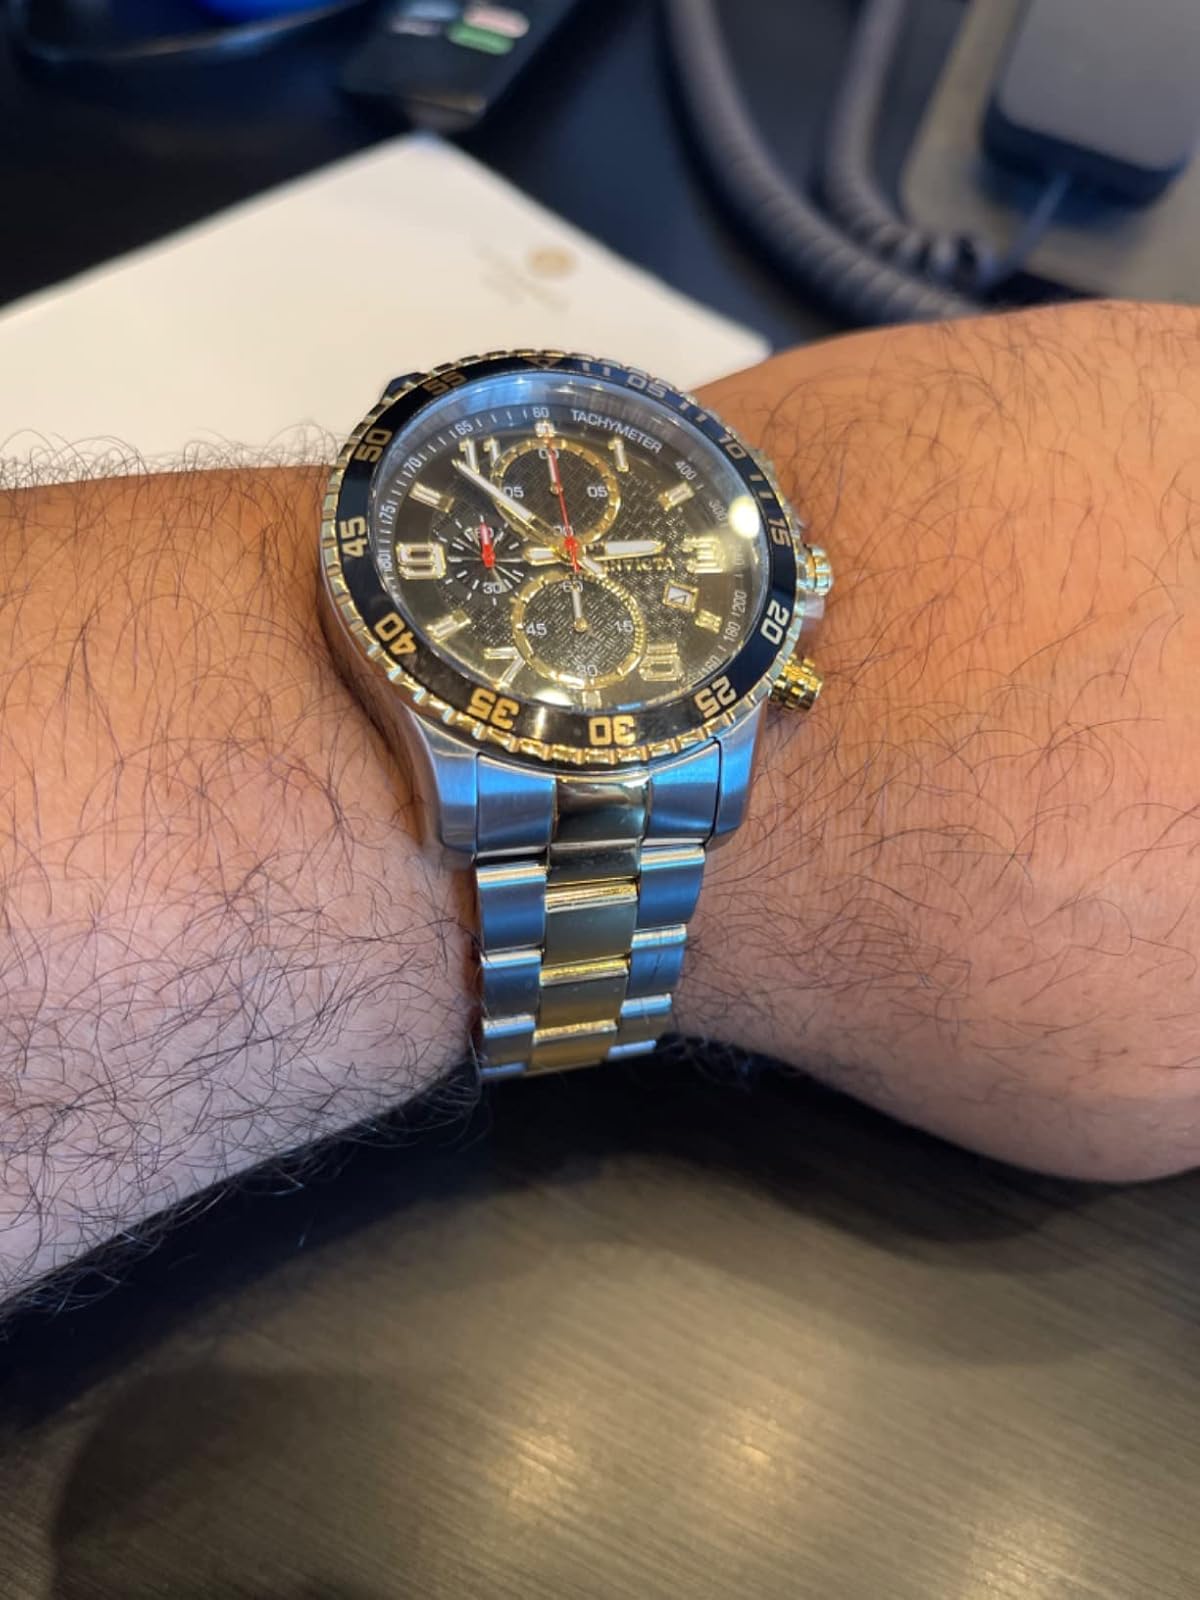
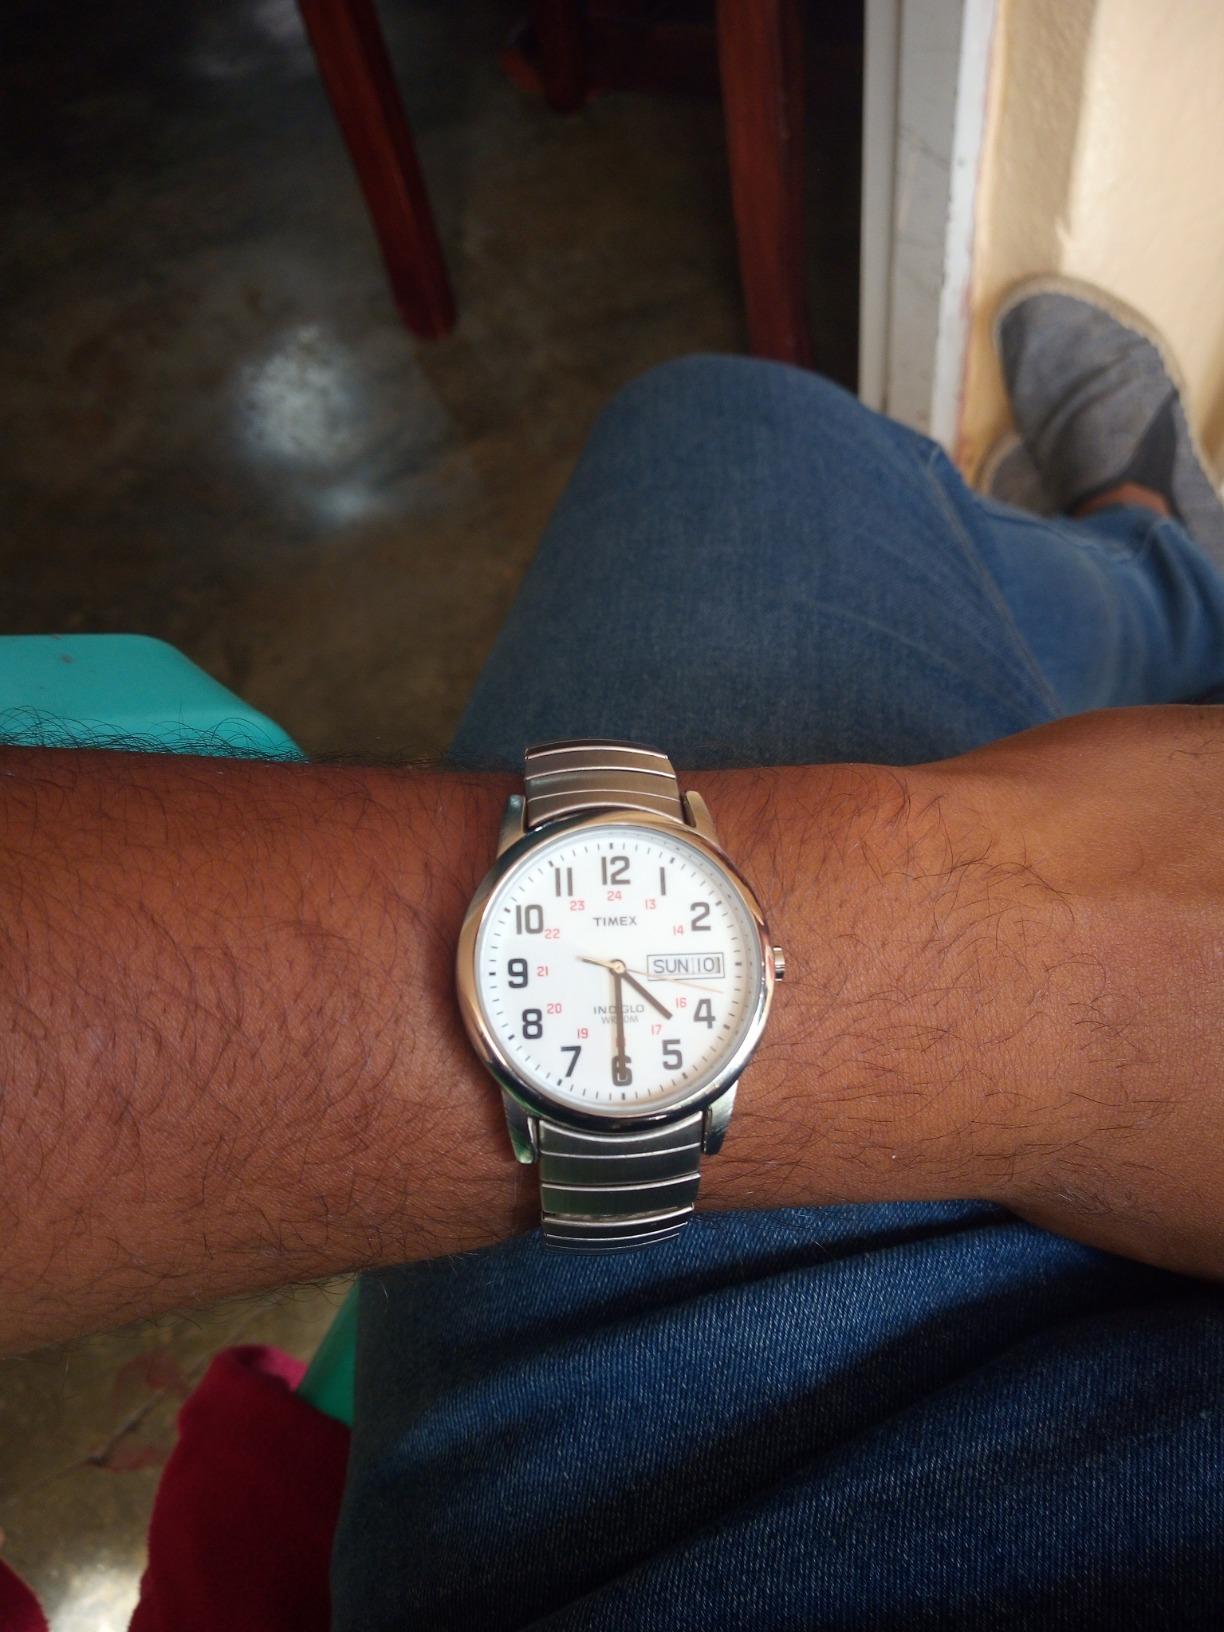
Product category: accessories_watch
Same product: no